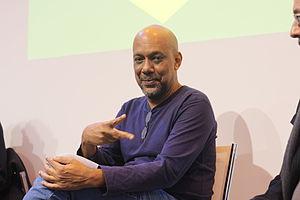
Salon du livre de Paris, 20-23 mars 2015, Parc des expositions de la porte de Versailles.
Paulo Lins est un écrivain brésilien.